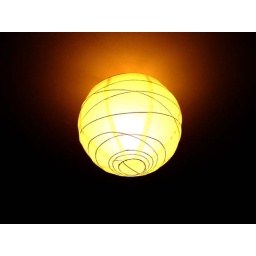
the lamp in my bedroom